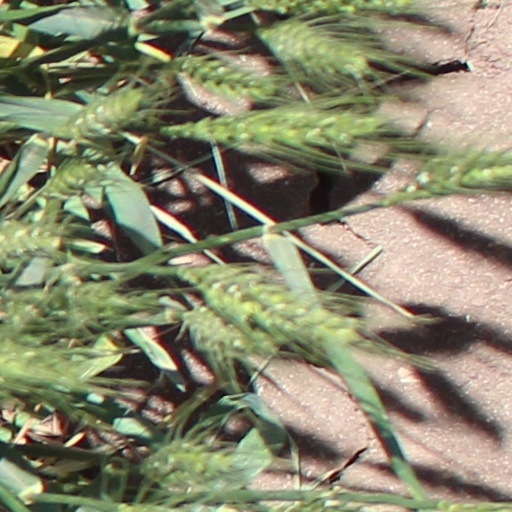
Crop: wheat